Buick V8 engine

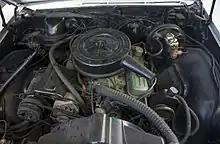
A 300 ci Buick V8 in a 1967 Skylark

The , the largest-displacement Nailhead, was produced from 1963 to 1966. It began as an exclusive option on the 1963 Riviera, and was later available on the Wildcat and Electra models. It was standard on the 1964 and 1966 Rivieras.